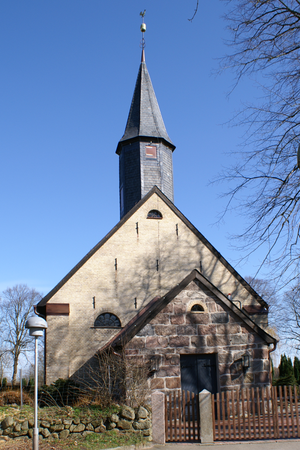
Busdorf est une commune de l'arrondissement de Schleswig-Flensbourg, Land de Schleswig-Holstein.